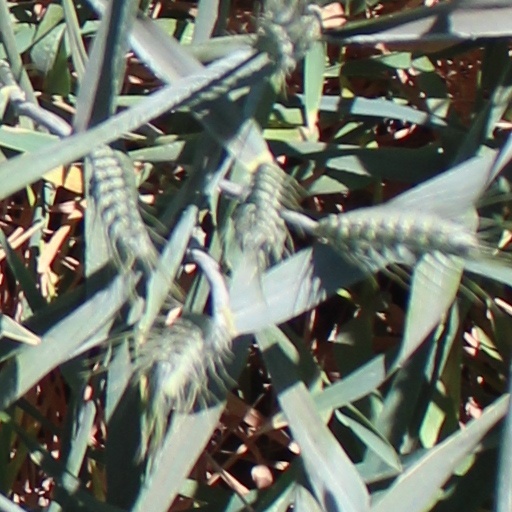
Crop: wheat